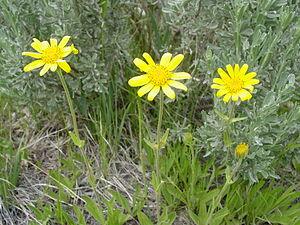
Arnica sororia est une espèce de plantes herbacées de la famille des Asteraceae. Elle est originaire d'Amérique du Nord.